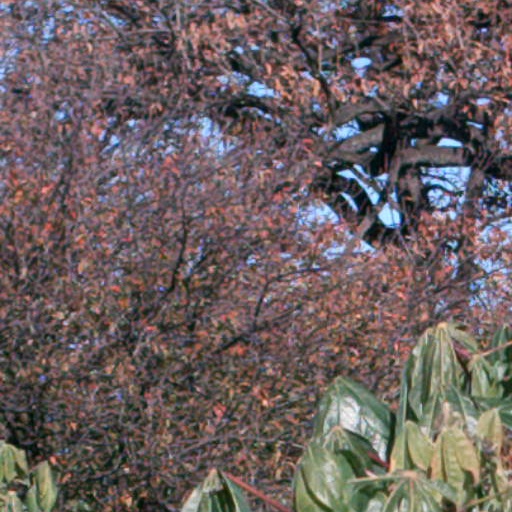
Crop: cassava